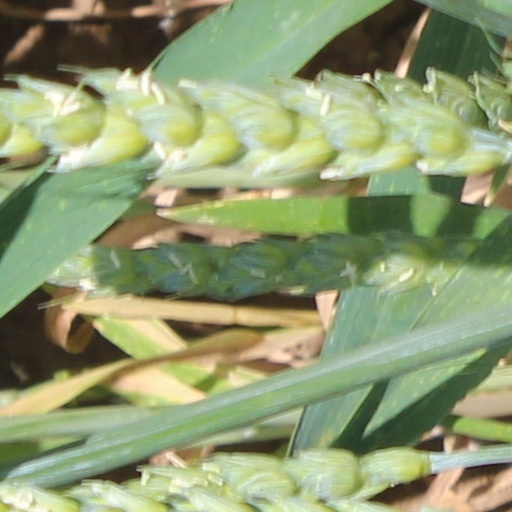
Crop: wheat